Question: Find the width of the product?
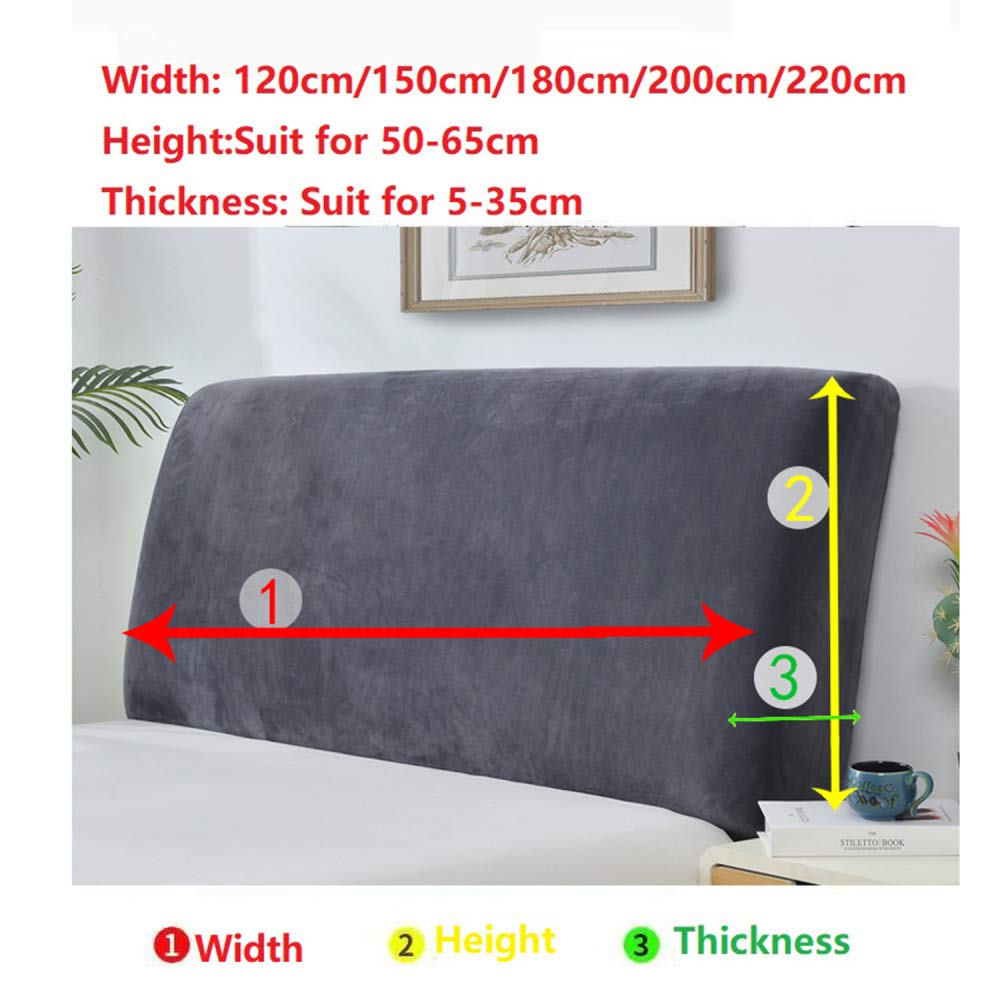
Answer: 120.0 centimetre